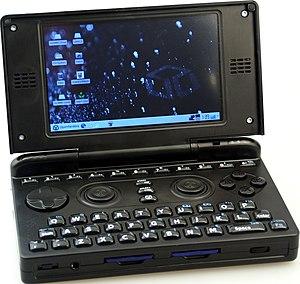
La Pandora est une console de jeux vidéo portable. Son firmware est une distribution GNU/Linux, ce qui la rapproche de la GP2X. Cependant, la Pandora est conçue de façon à être la plus performante possible, ce qui mène à la considérer plus comme un UMPC orienté jeux vidéo.